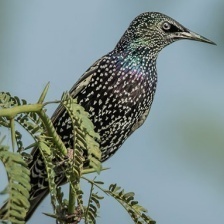
Species: COMMON STARLING
Scientific name: STURNUS VULGARIS